Yakut scripts

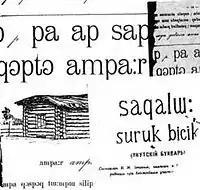
A fragment of "suruk bicik"

At the end of the XVII century records of Yakut words were made, and in the 19th century. A number of Cyrillic alphabets emerged. So, in the second edition of the book by Nicolaes Witsen’s “Noord en Oost Tartarye” ("Northern and Eastern Tataria"), with a translation of the prayer “Our Father” into the Yakut language and some of the Yakut vocabulary, written in an approximate transcription in Latin, was published in 1705.